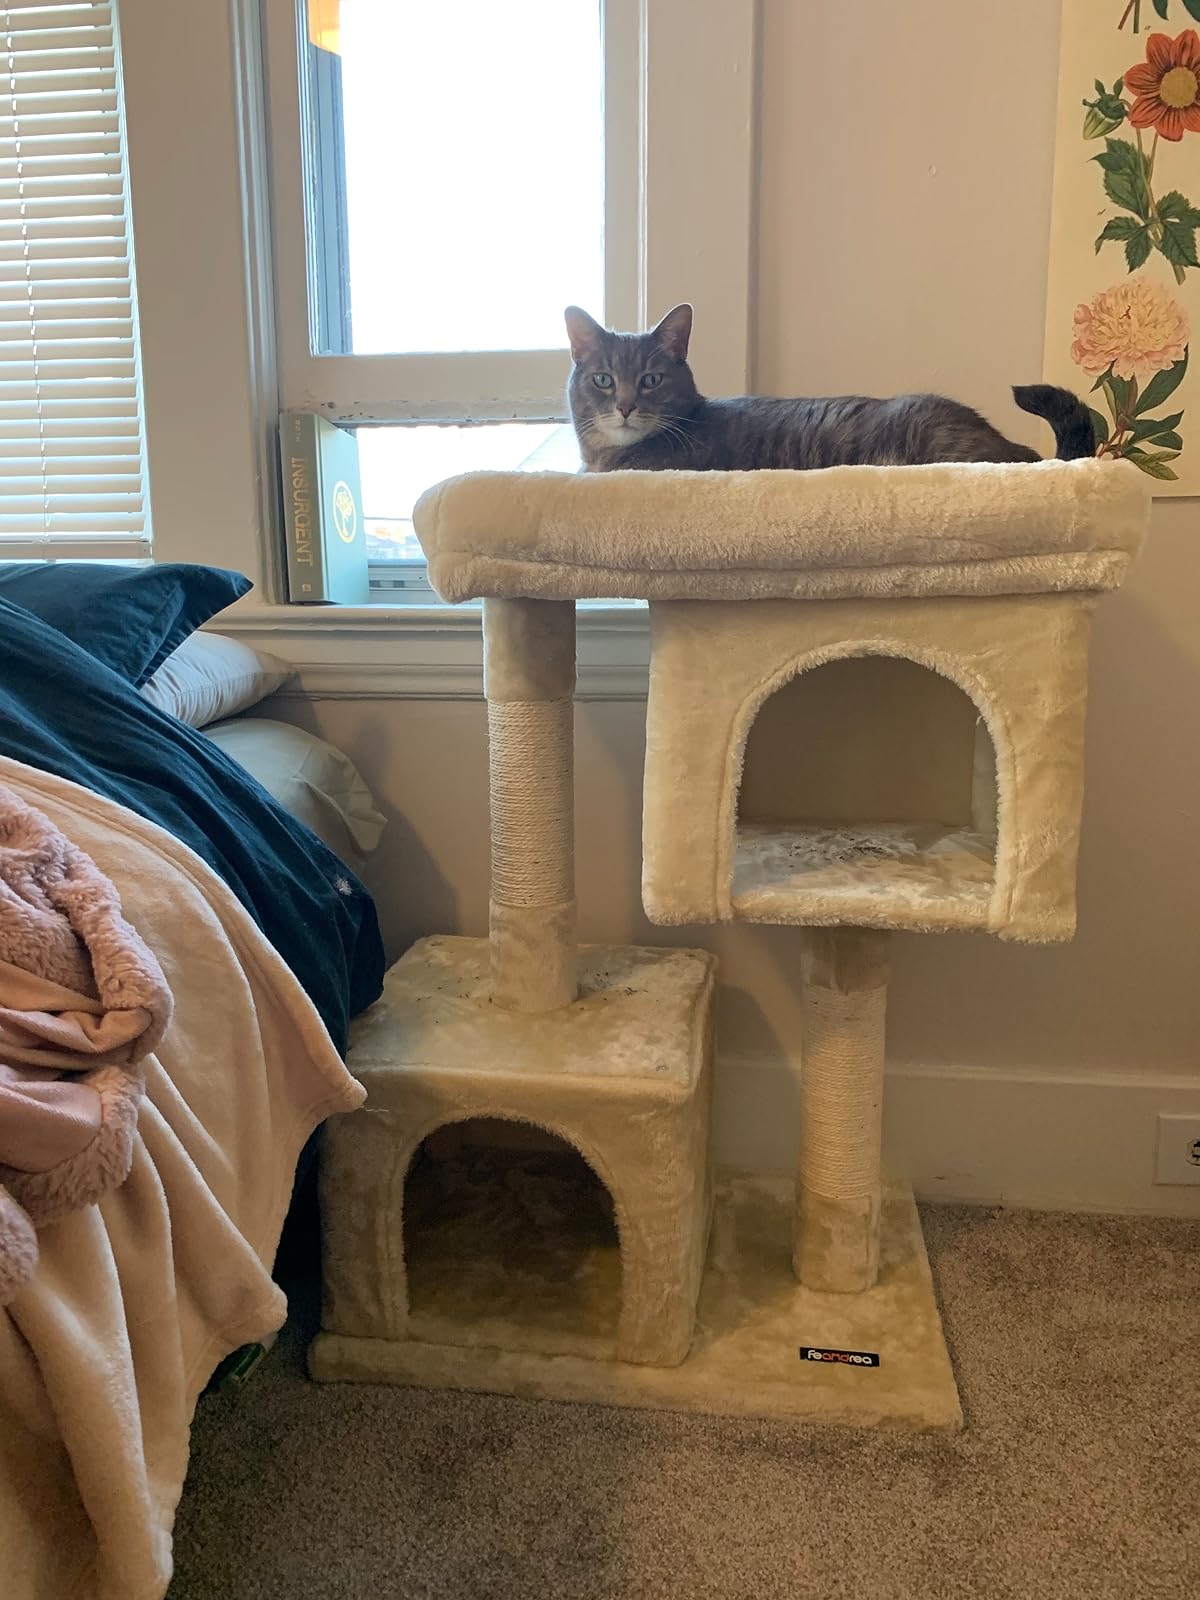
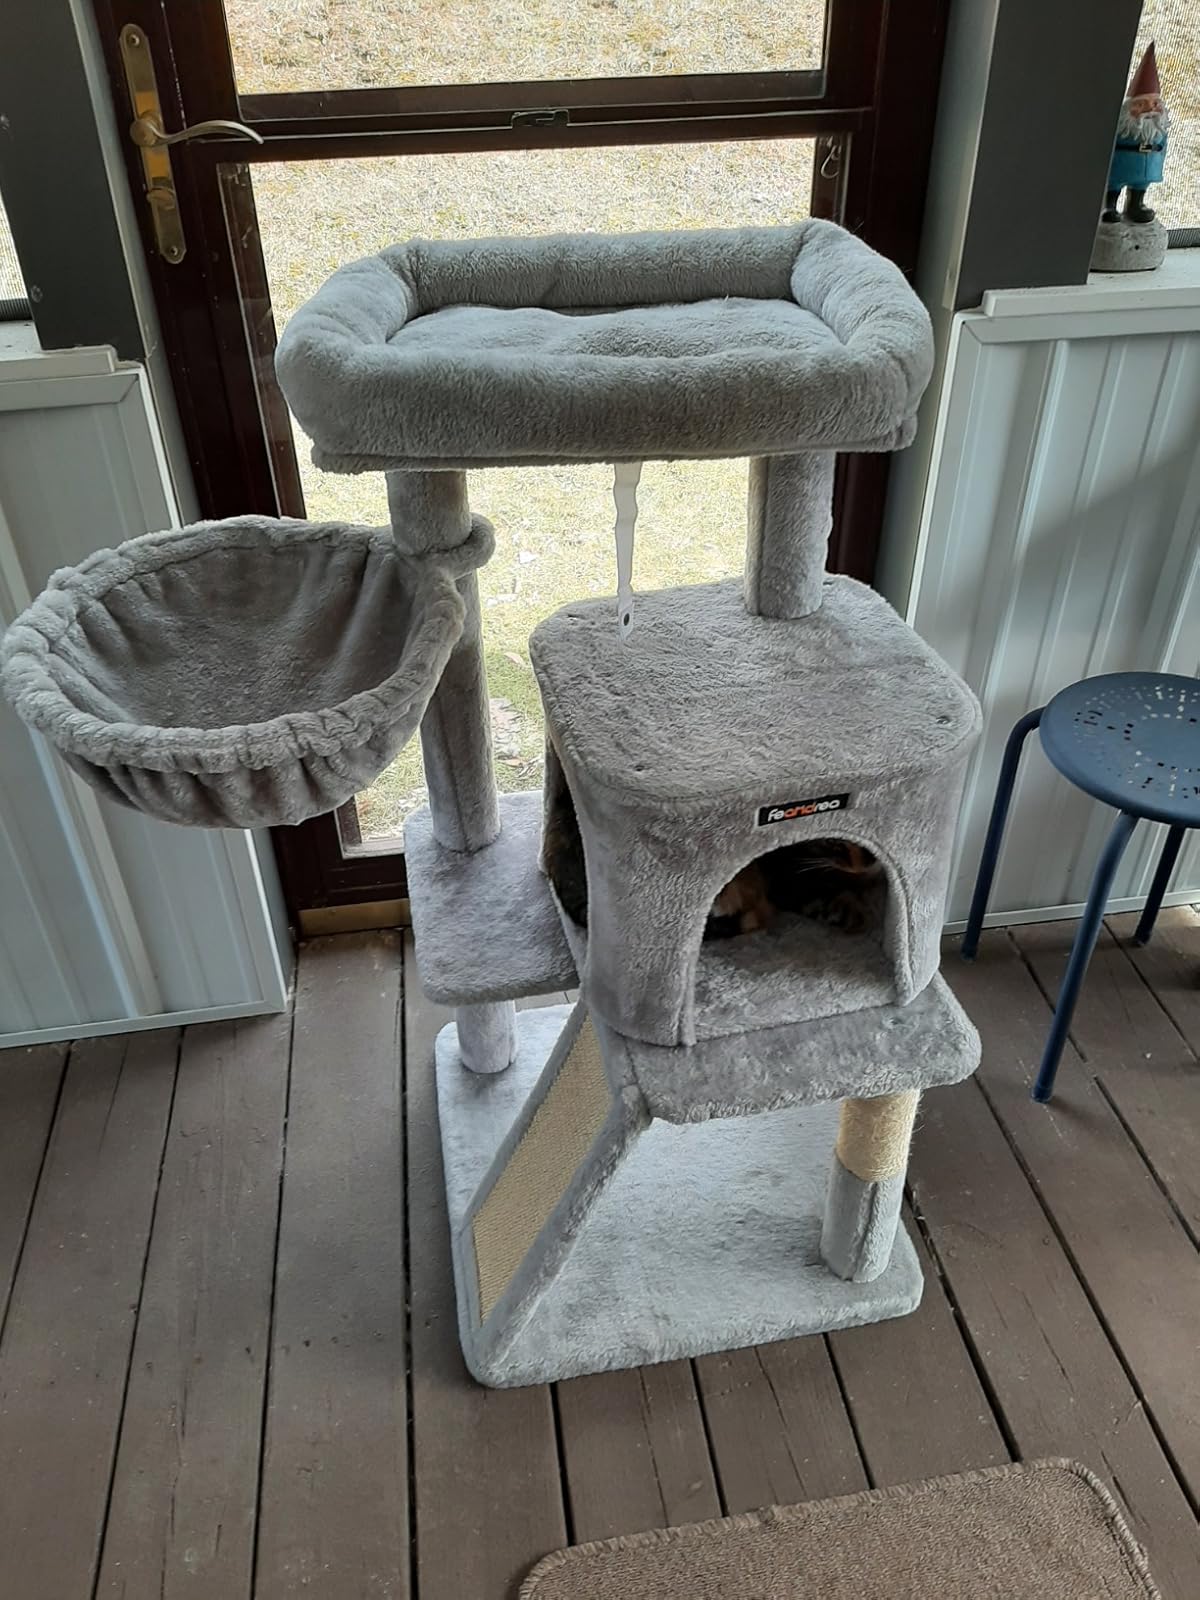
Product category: items_cat tree
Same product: no